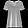
Label: T - shirt / top